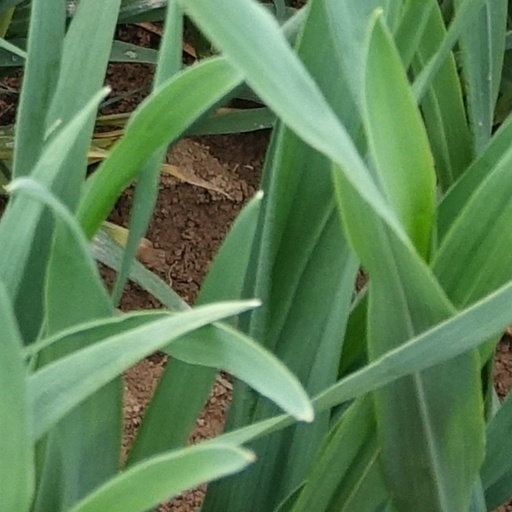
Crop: wheat